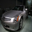
Label: automobile